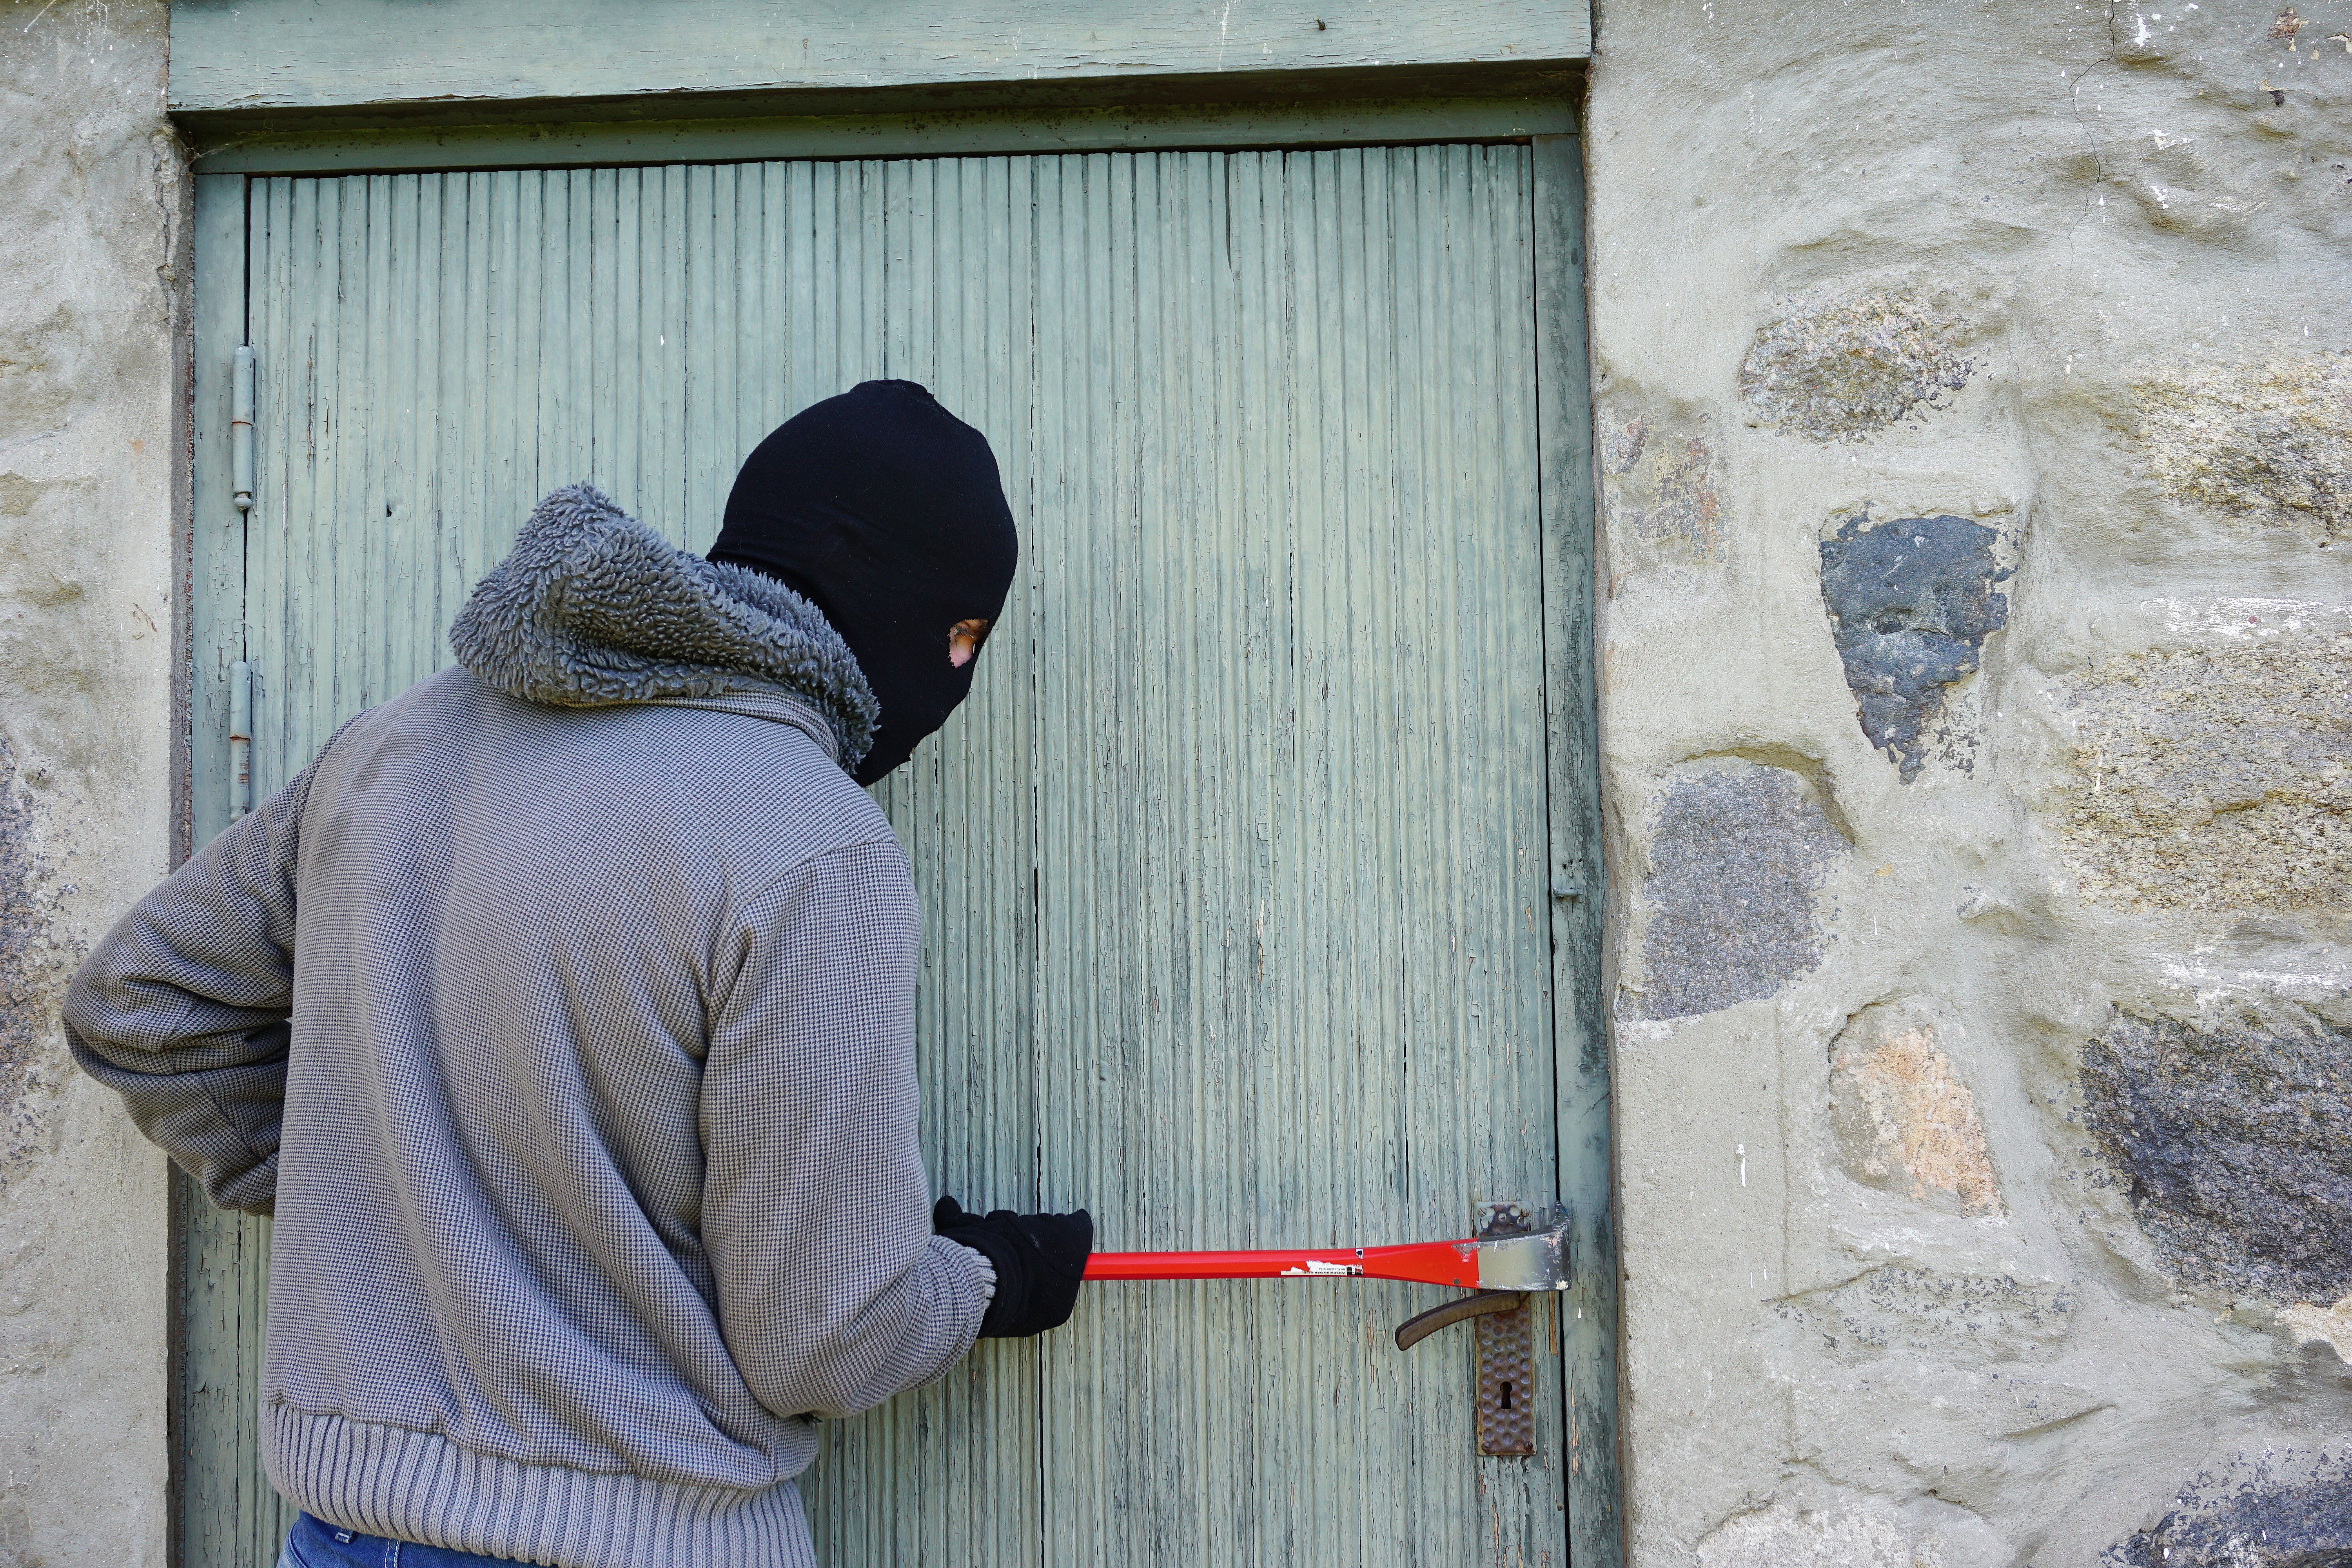
street, wall, color, blue, art, masquerade, thief, burglary, crowbar, burglar, break into, balaclava, urban area